Eric Carr

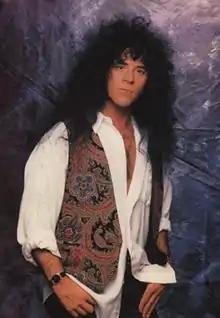
Eric Carr

Paul Charles Caravello (July 12, 1950 – November 24, 1991), better known as Eric Carr, was an American musician. He was the drummer for the rock band Kiss from 1980 until his death in 1991. Caravello was selected as the new Kiss drummer after Peter Criss departed. He created the stage name "Eric Carr" and designed his on-stage Fox persona. He remained a member of Kiss until his death from heart cancer in 1991.